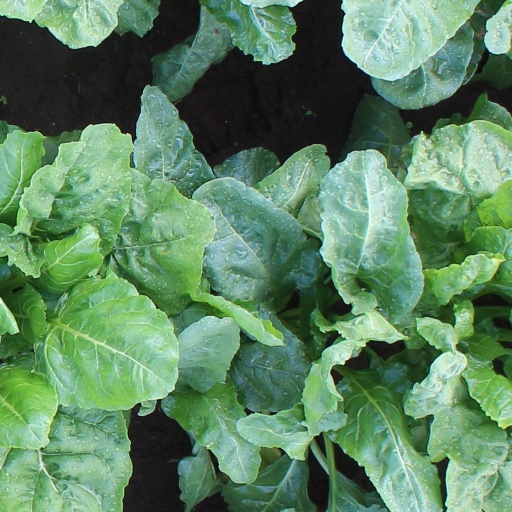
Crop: sugar beet